Bjelovar

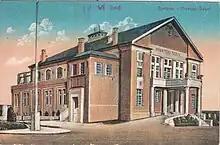
Croatian "Sokol" building in Bjelovar, from the year 1924

The then town of Bjelovar was pronounced a free royal town by ban Ivan Mažuranić in 1874 after the conclusions of the Ottoman invasion. Peaceful life and economic boom was interrupted by the beginning of the First World War. As an important military town, Bjelovar made its contribution by recruiting the male population, converting many public buildings into hospitals, using the railway to transport soldiers and the wounded. Consequently, with the war dragging on, the shortage of manpower and natural resources led to a difficult economic situation and a general shortage of food. With the end of the war Bjelovar became part of the Kingdom of Serbs, Croats and Slovenes and it retained its status as the administrative centre of the Bjelovar-Križevci county. The Vidovdan Constitution of 1921, and on the basis of the Law on Regional and County Self-Government (1922), the Kingdom of SHS was divided into 33 oblasts, and Bjelovar thereby lost the status of county center and became part of the Osijek Oblast with the status of a district and a city.